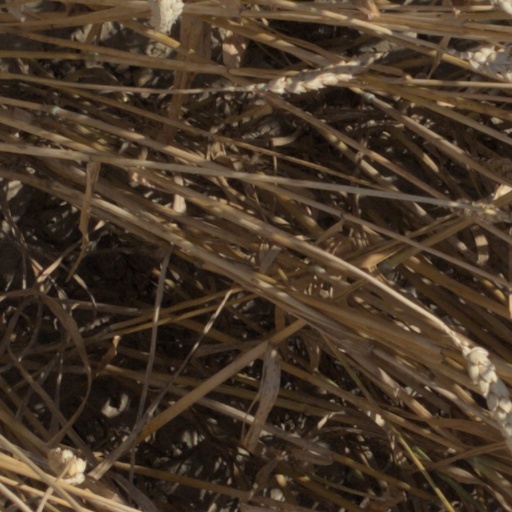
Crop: wheat